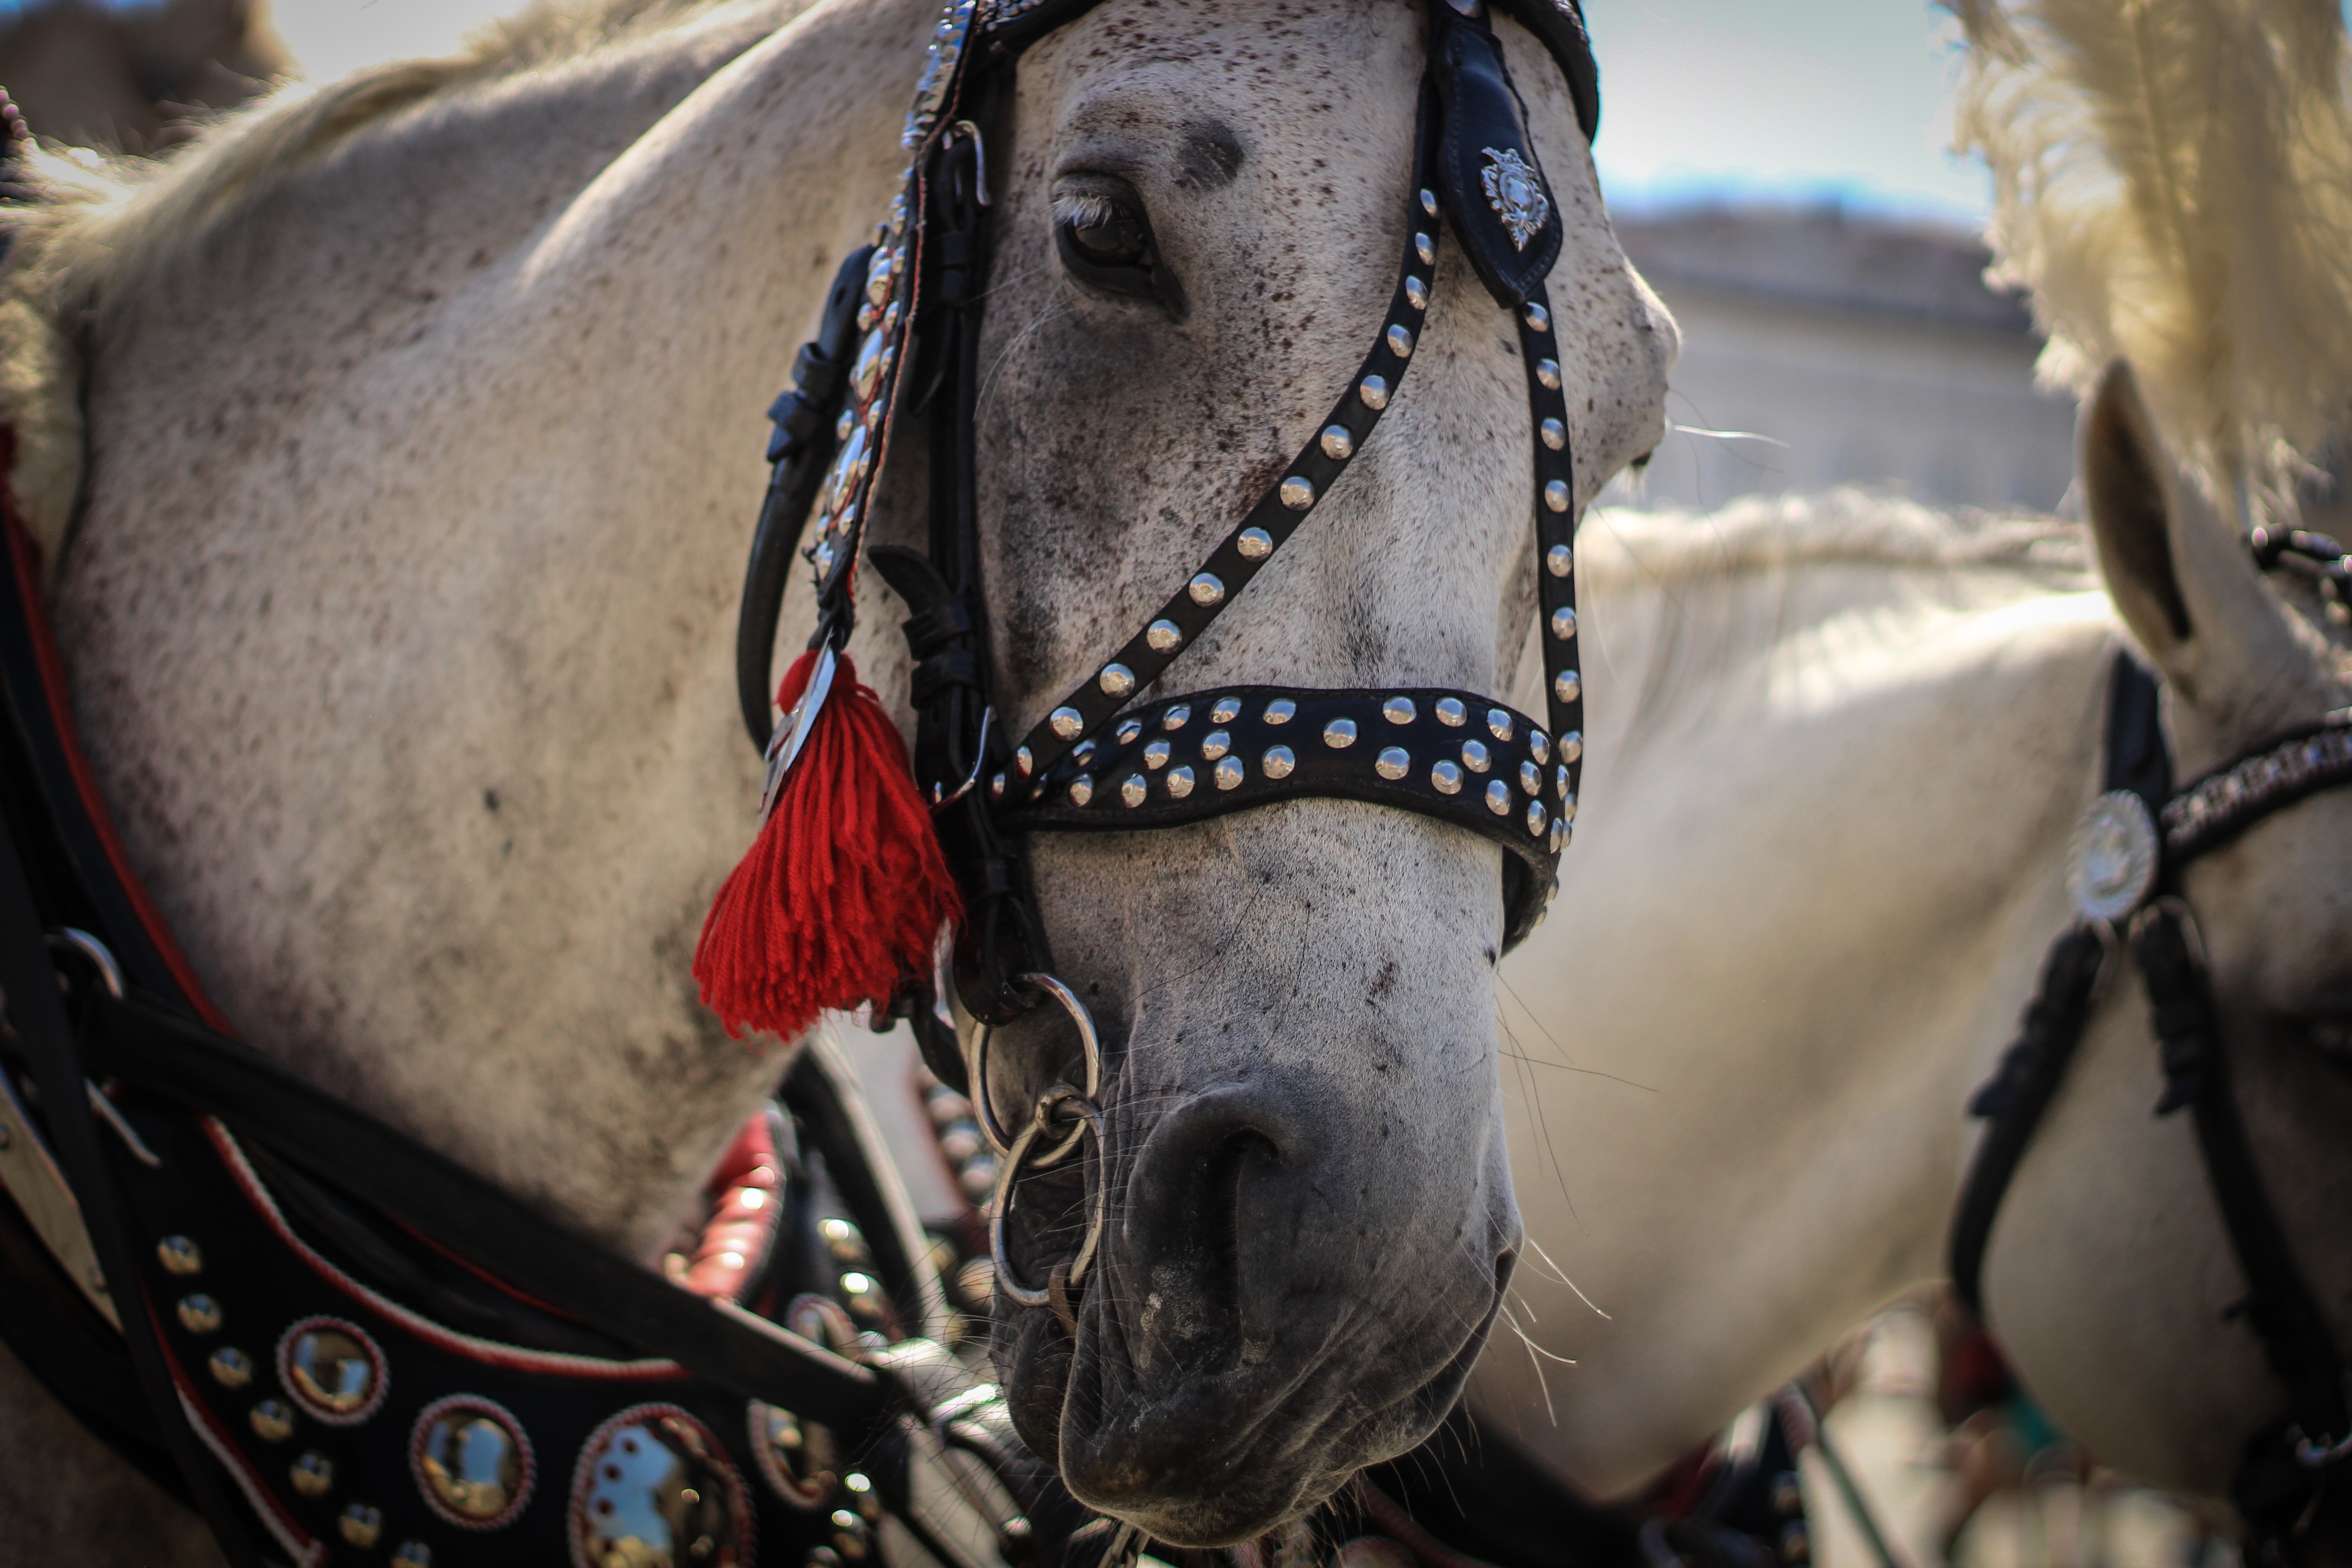
spring, horse, horse like mammal, horse tack